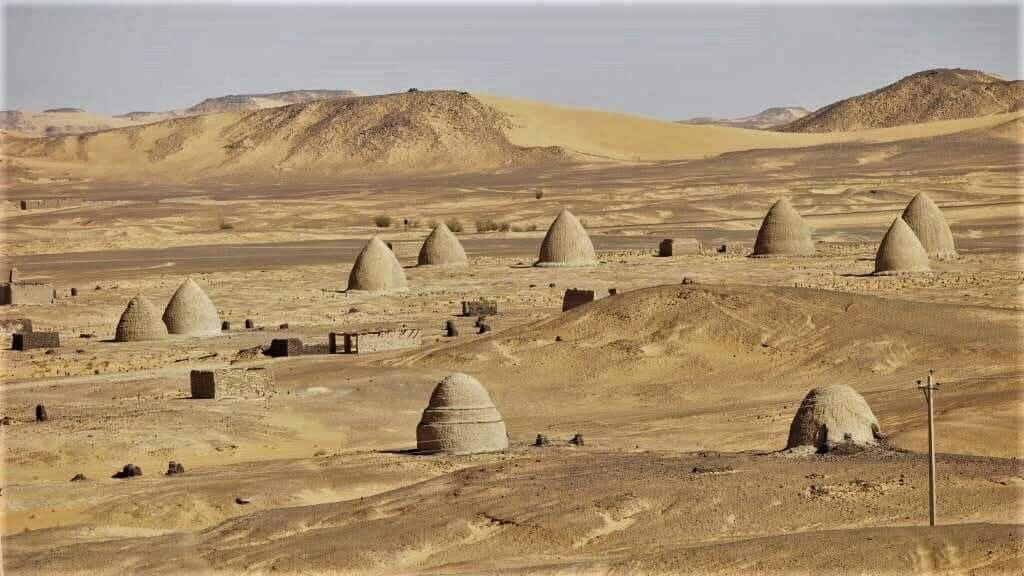
الوصف بالفصحى: قبور الأولياء بمدينة دنقلا العجوز
الوصف بالعامية السودانية: مجموعة من قبور الاوليا في دنقلا العجوز في نص التلال الرملية
التصنيف: Local Culture & Objects